Mary Dickens

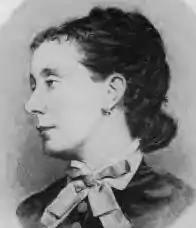
Mary "Mamie" Dickens

Mary "Mamie" Dickens (6 March 1838 – 23 July 1896) was the eldest daughter of the English novelist Charles Dickens and his wife Catherine. She wrote a book of reminiscences about her father, and in conjunction with her aunt, Georgina Hogarth, she edited the first collection of his letters.